Carne-seca

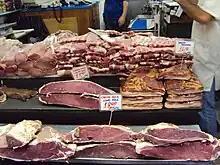
Carne seca

Carne-seca ('dried meat' in Portuguese) is a kind of dried, salted meat, usually beef, in Brazilian cuisine.